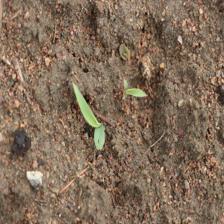
Label: Sorghum